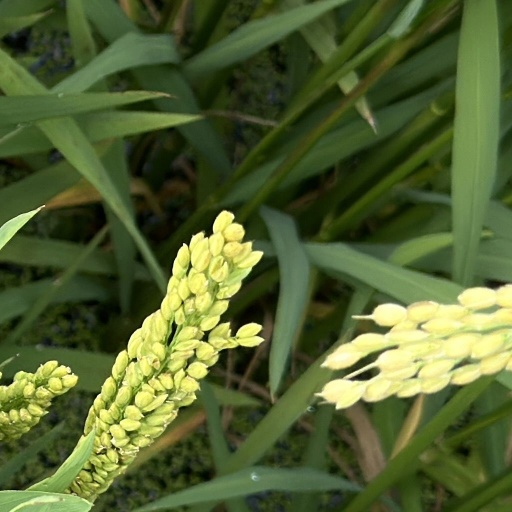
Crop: rice